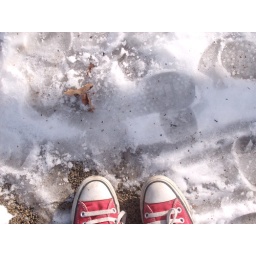
my red shoes in the snow